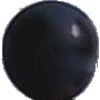
Label: blue_grape